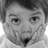
Emotion: surprise